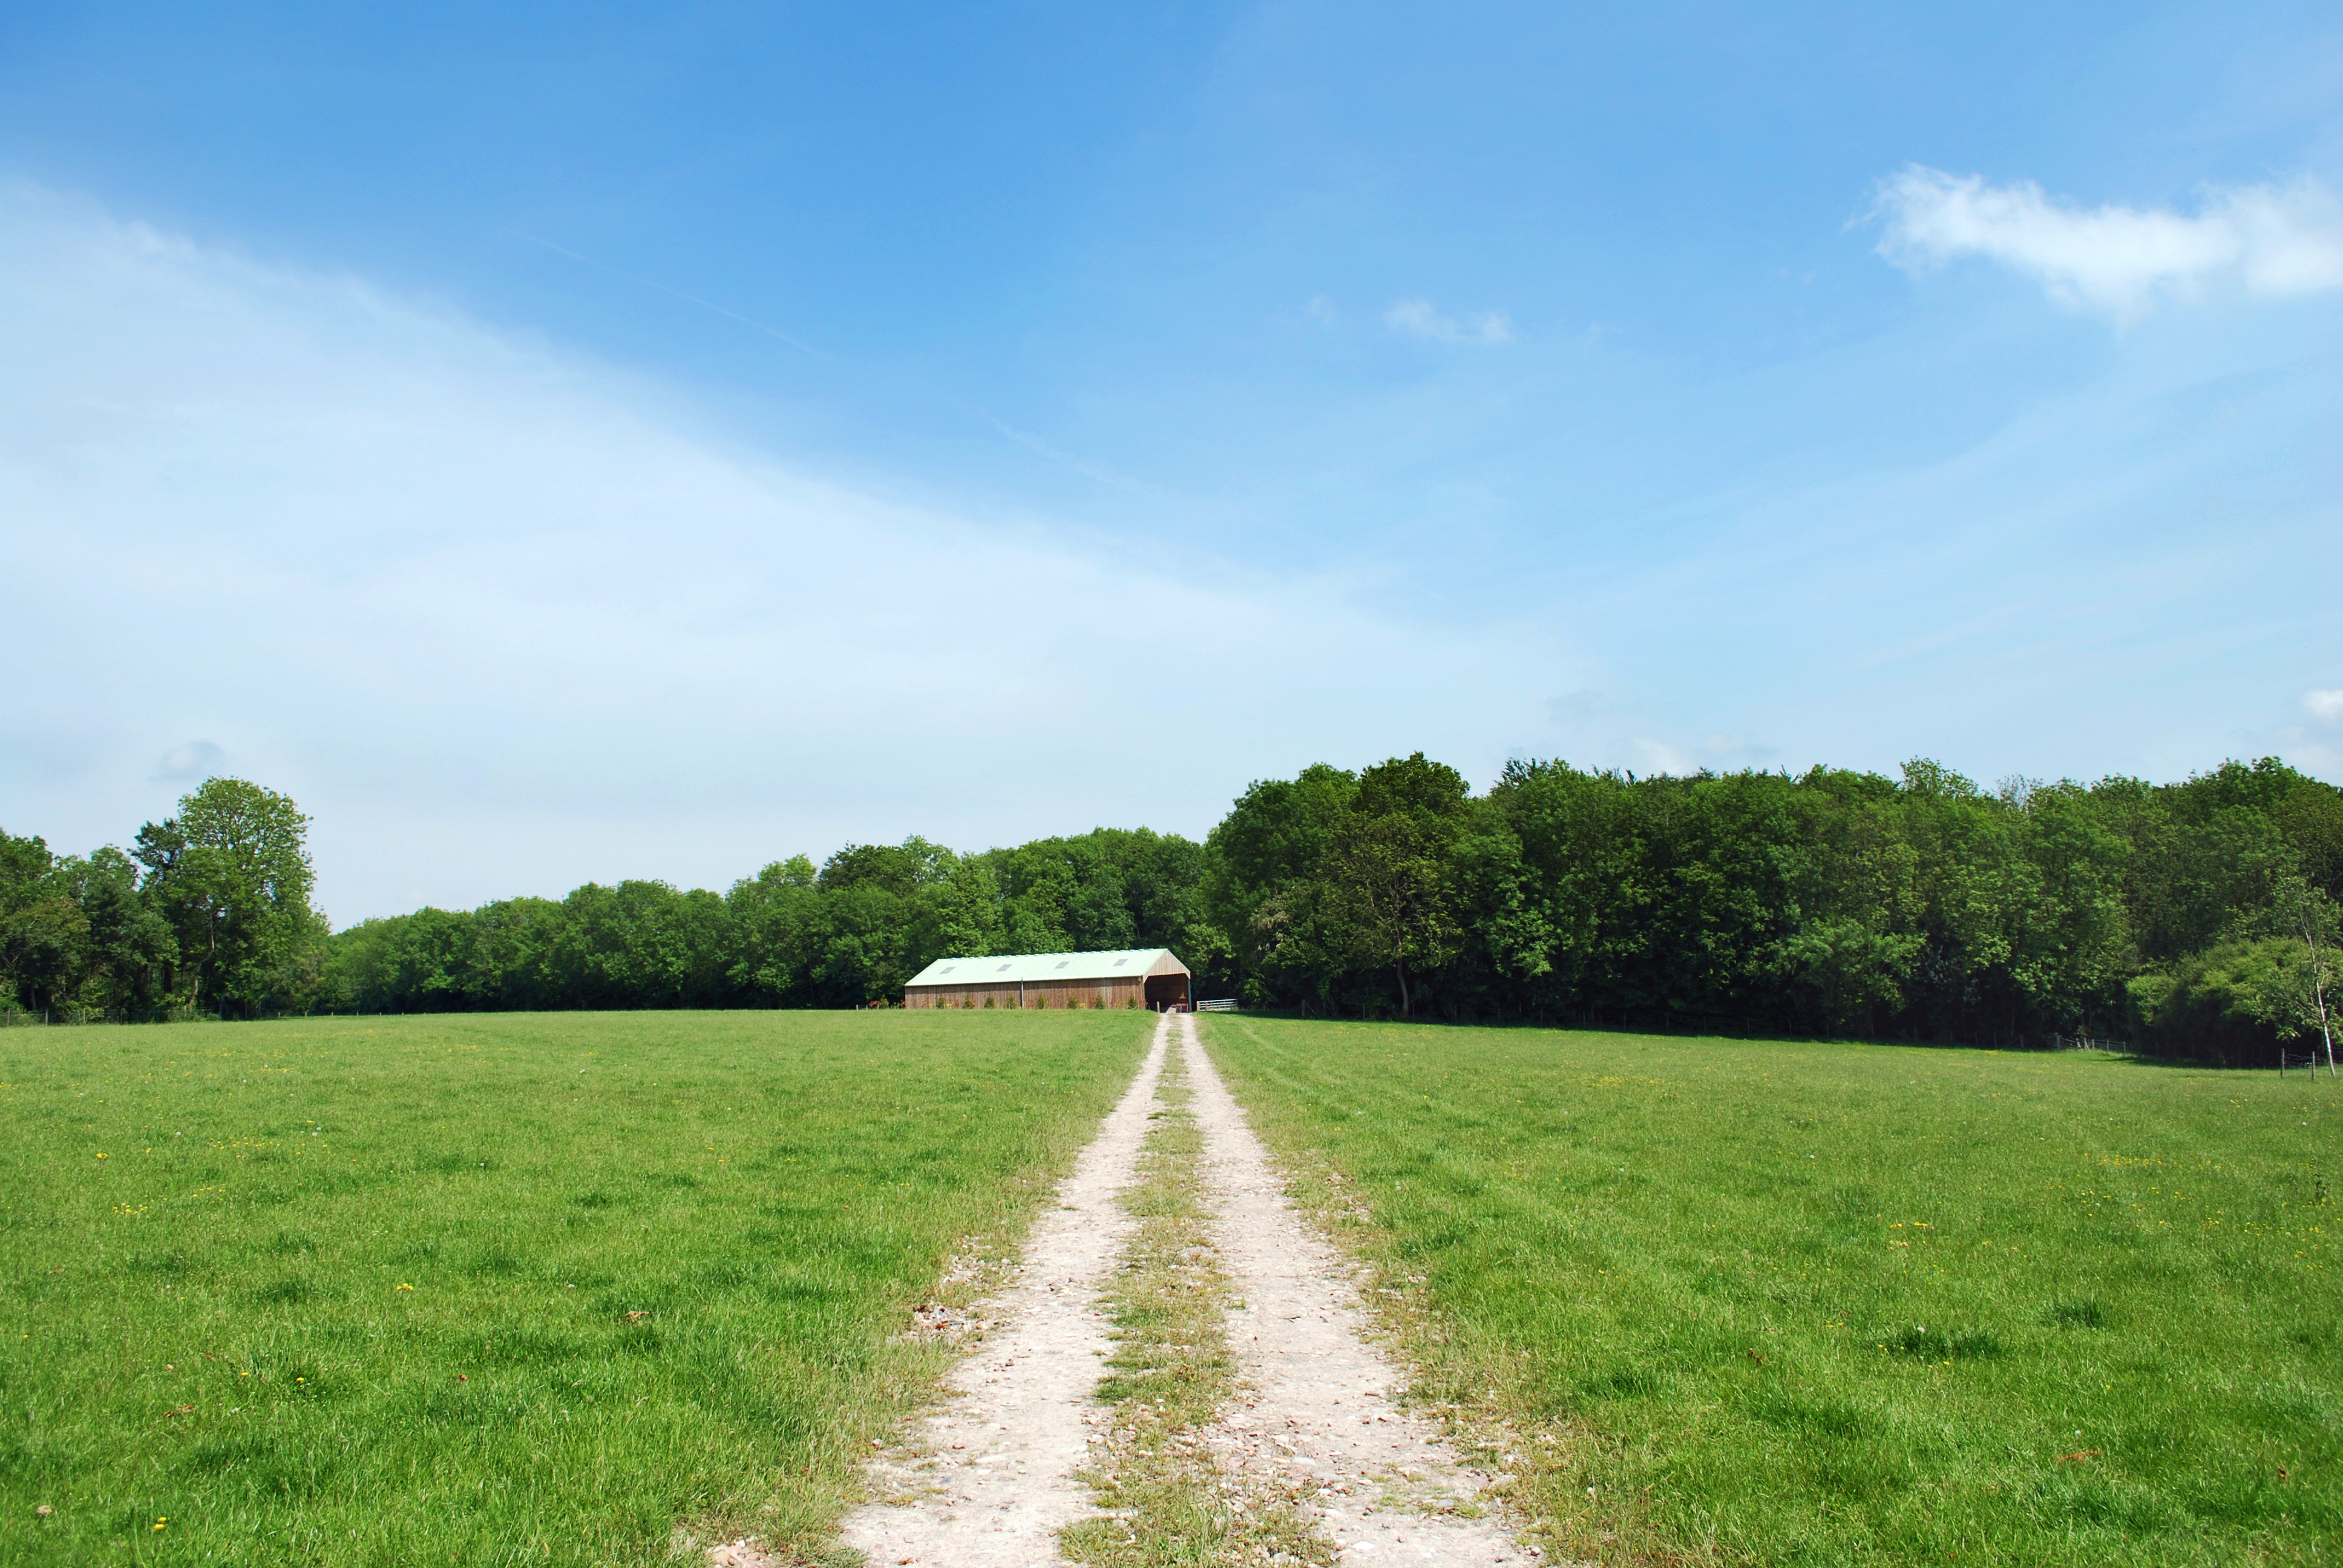
landscape, nature, grass, horizon, sky, field, farm, lawn, meadow, prairie, countryside, hill, country, rural, green, farming, pasture, livestock, park, scenery, blue, agriculture, plain, farmland, agricultural, uk, england, sunny, national, clouds, grassland, plantation, british, scene, english, habitat, ecosystem, rural area, farm landscape, natural environment, grass family, land lot